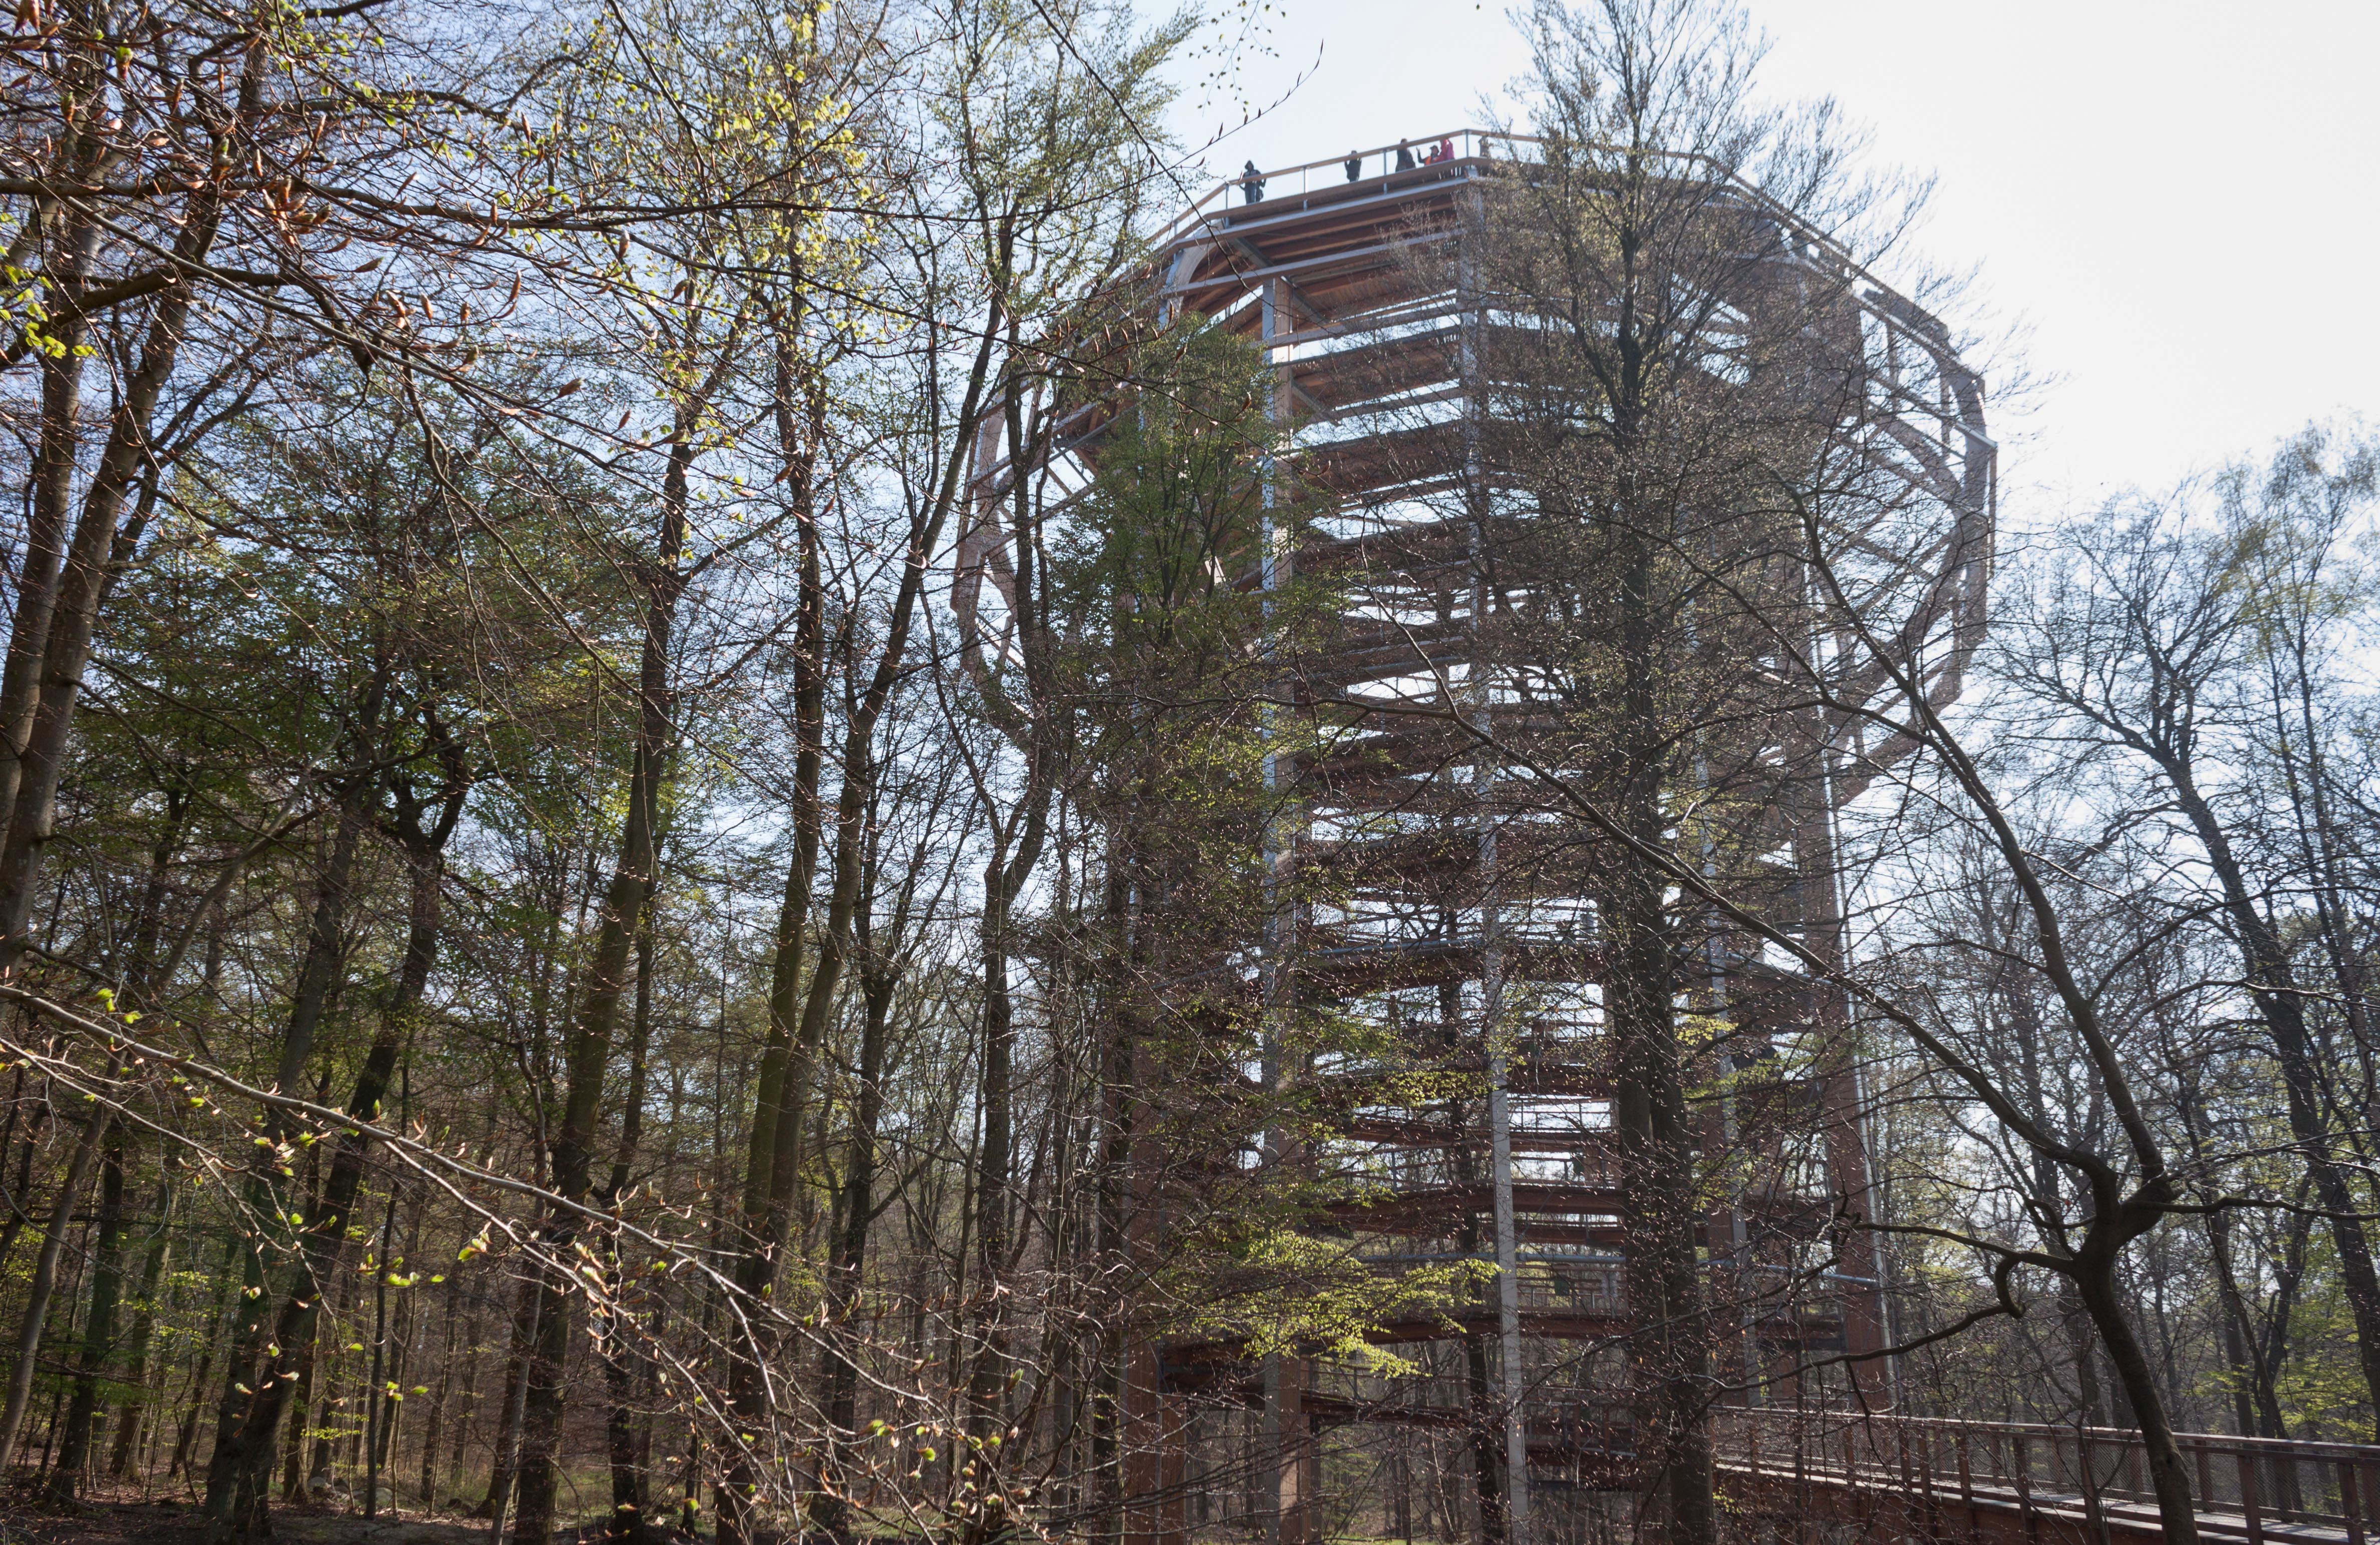
tree, forest, plant, construction, park, platform, treetop, woodland, habitat, upward, treetop path, woody plant, tree trail